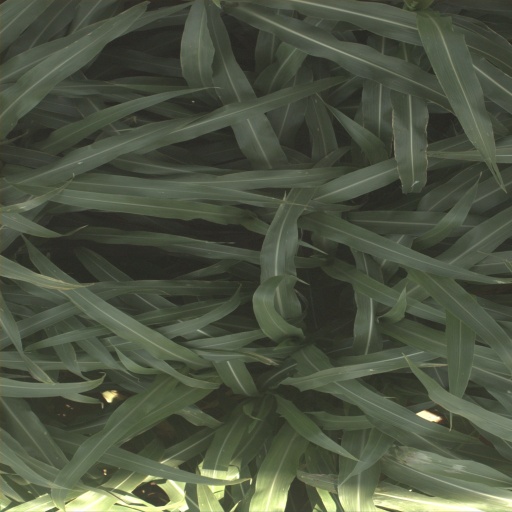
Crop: sorghum